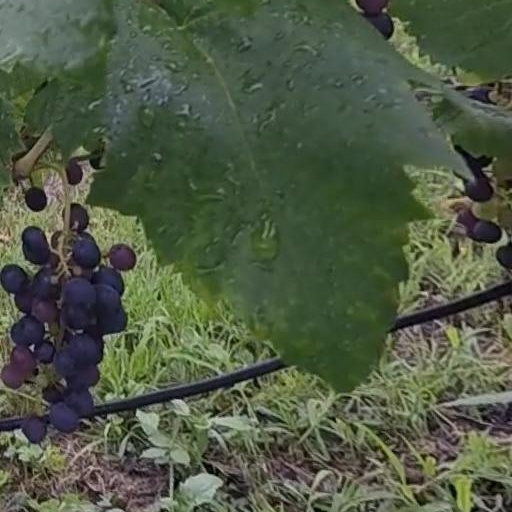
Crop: grape